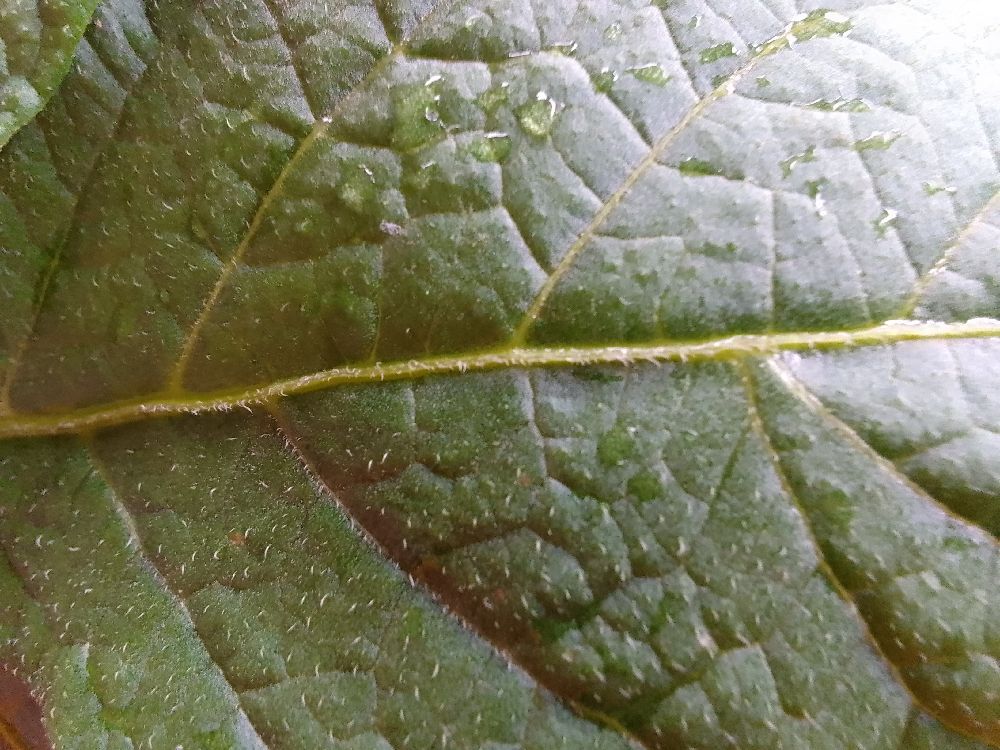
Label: Healthy